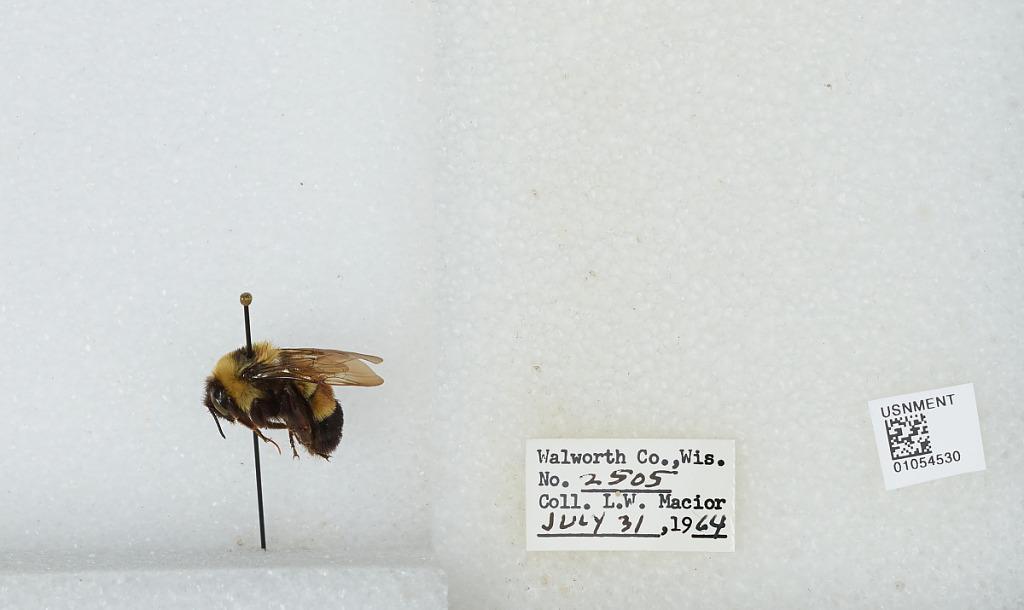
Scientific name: Bombus (Bombus) affinis Cresson
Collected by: L. Macior
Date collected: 1964-7-31
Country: United States
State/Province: Wisconsin
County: Walworth
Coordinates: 42.67, -88.54